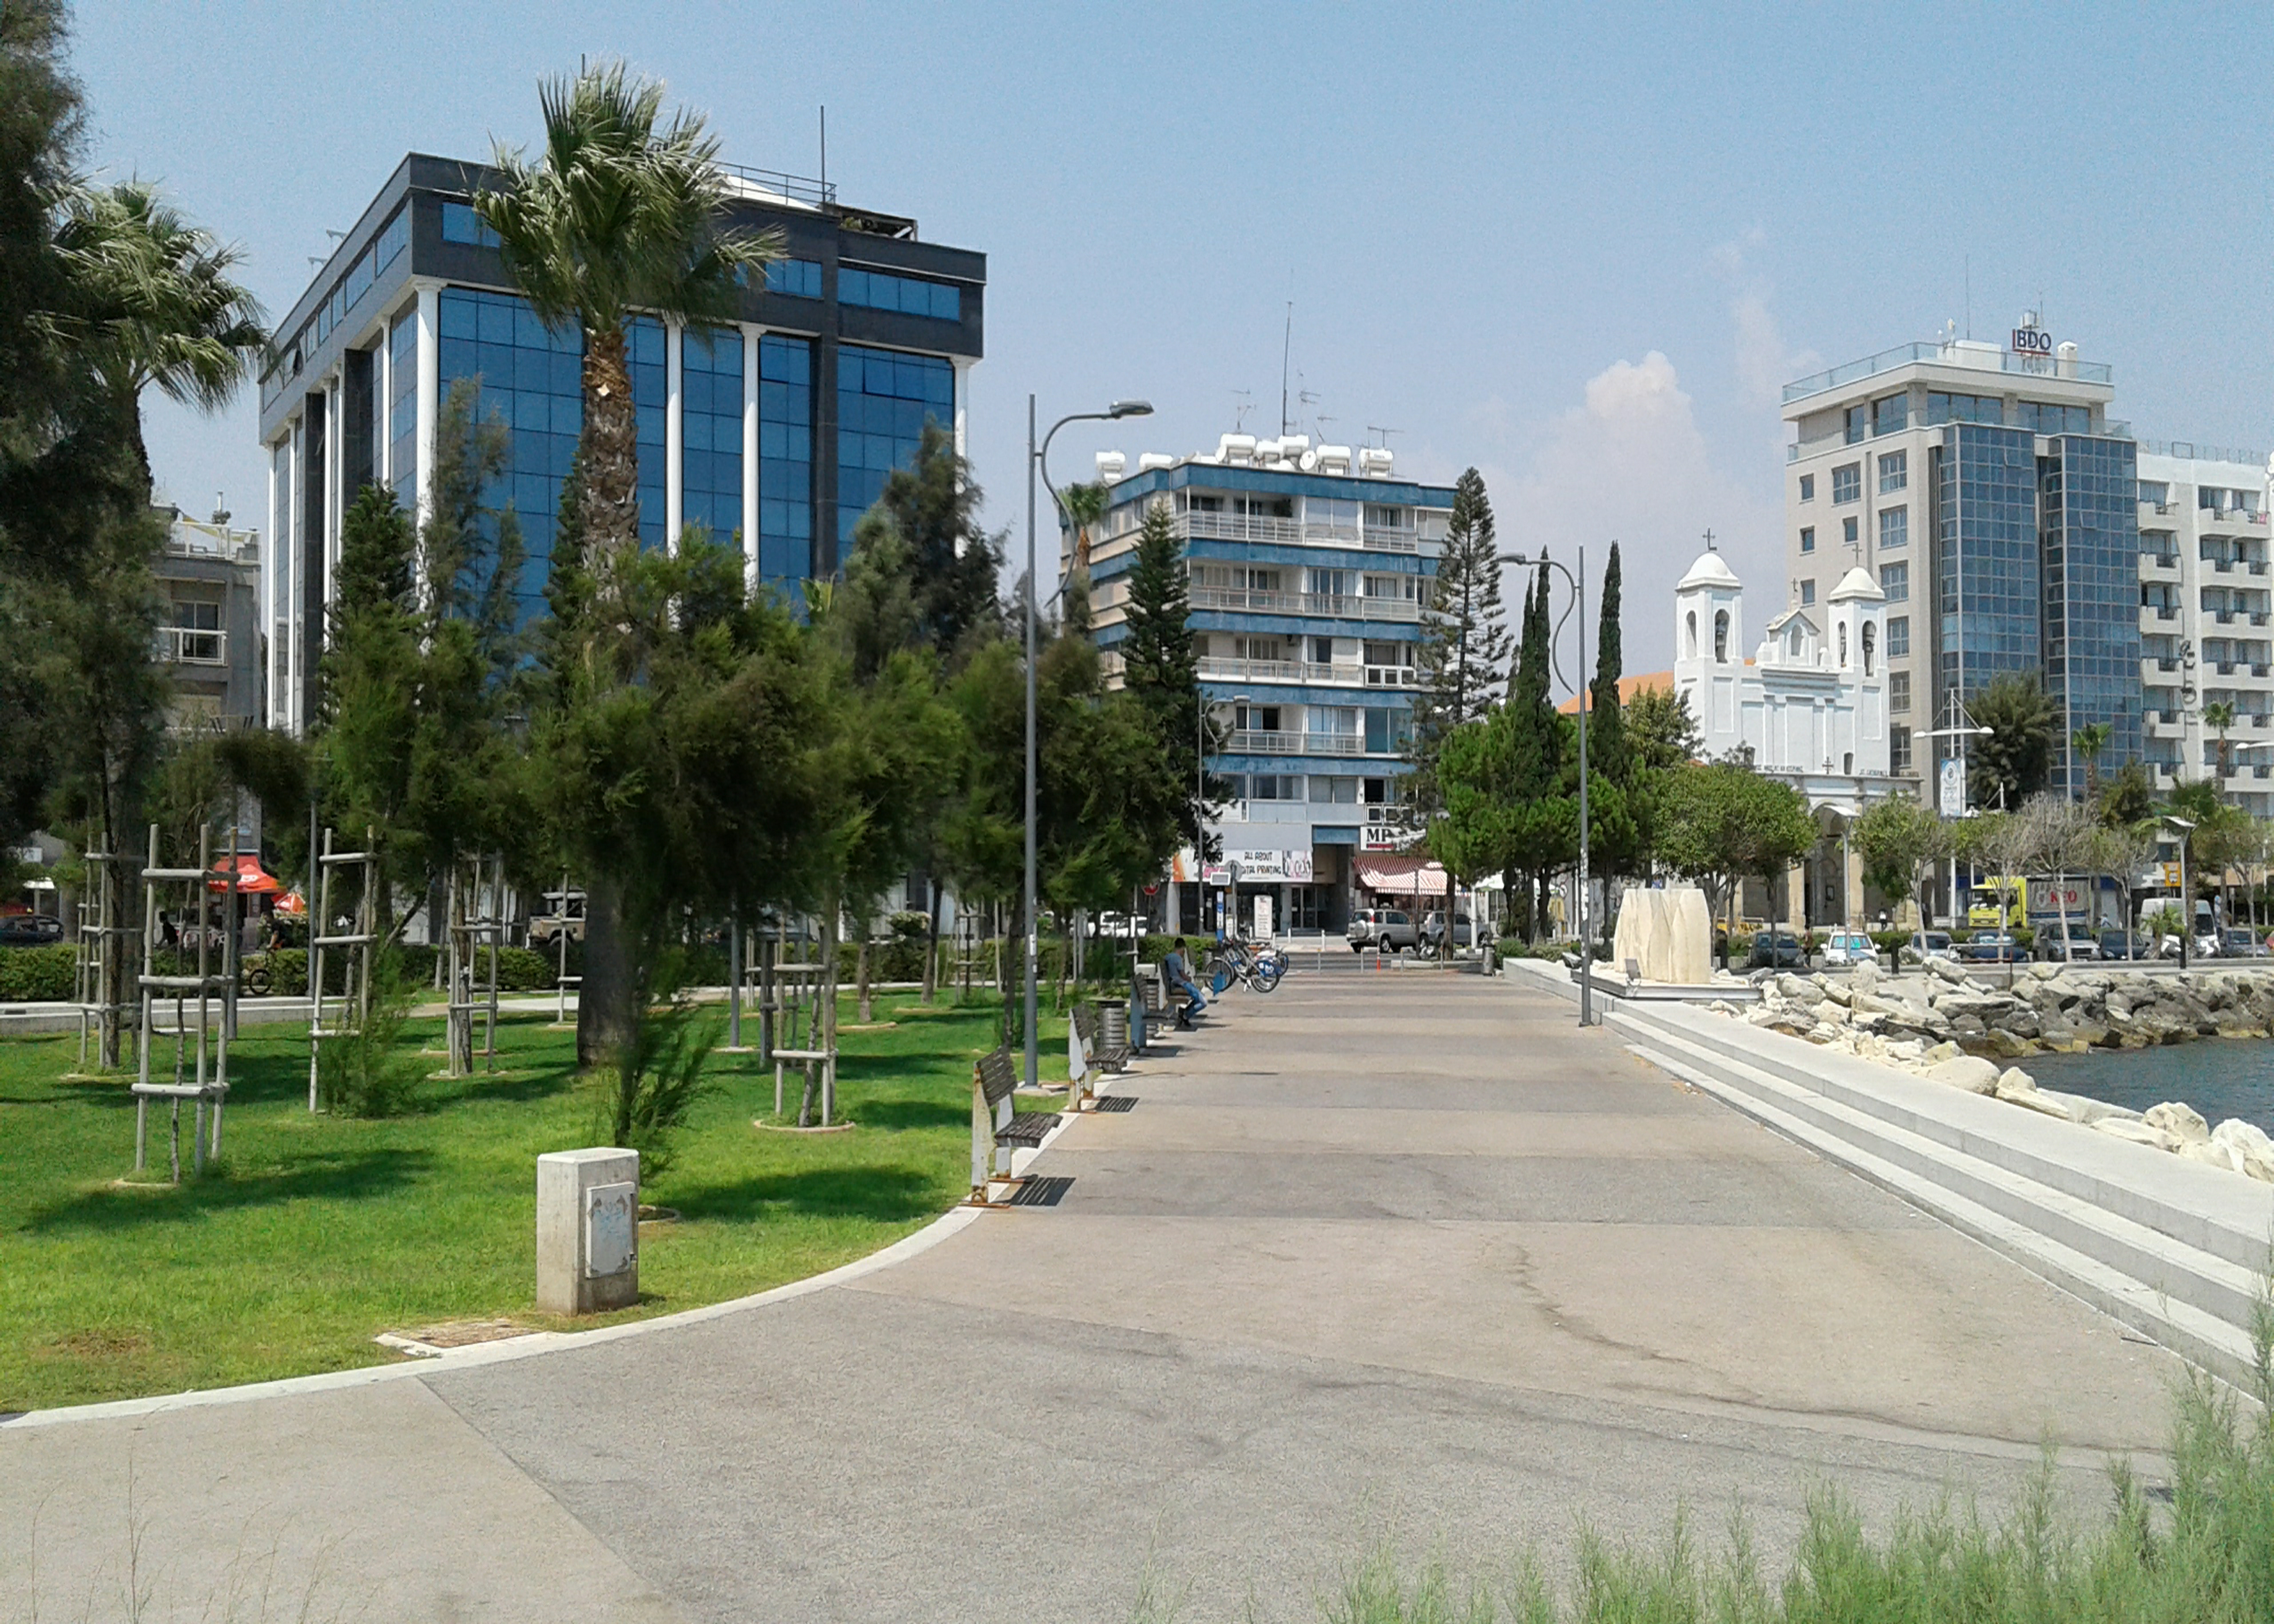
sky, green, development, trees, buildings, within walking, plant, building, daytime, tree, cloud, road surface, urban design, street light, neighbourhood, tower block, thoroughfare, residential area, public space, grass, real estate, morning, city, condominium, road, sidewalk, metropolitan area, window, mixed use, facade, landscape, street, walkway, house, asphalt, commercial building, apartment, downtown, cityscape, suburb, nonbuilding structure, headquarters, leisure, palm tree, intersection, skyscraper, town square, tourism, pedestrian, landscaping, transport, plaza, skyline, corporate headquarters, estate